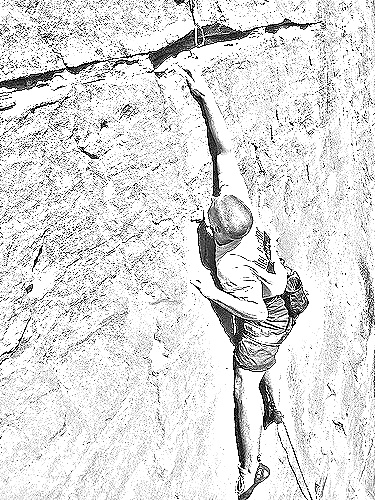
Portrait style: Sketch Portrait